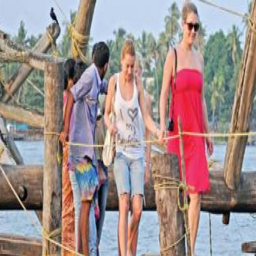
of the foreign nationals visiting per cent said they sometimes got opportunity to know about filming location as a tourist destination through social media .